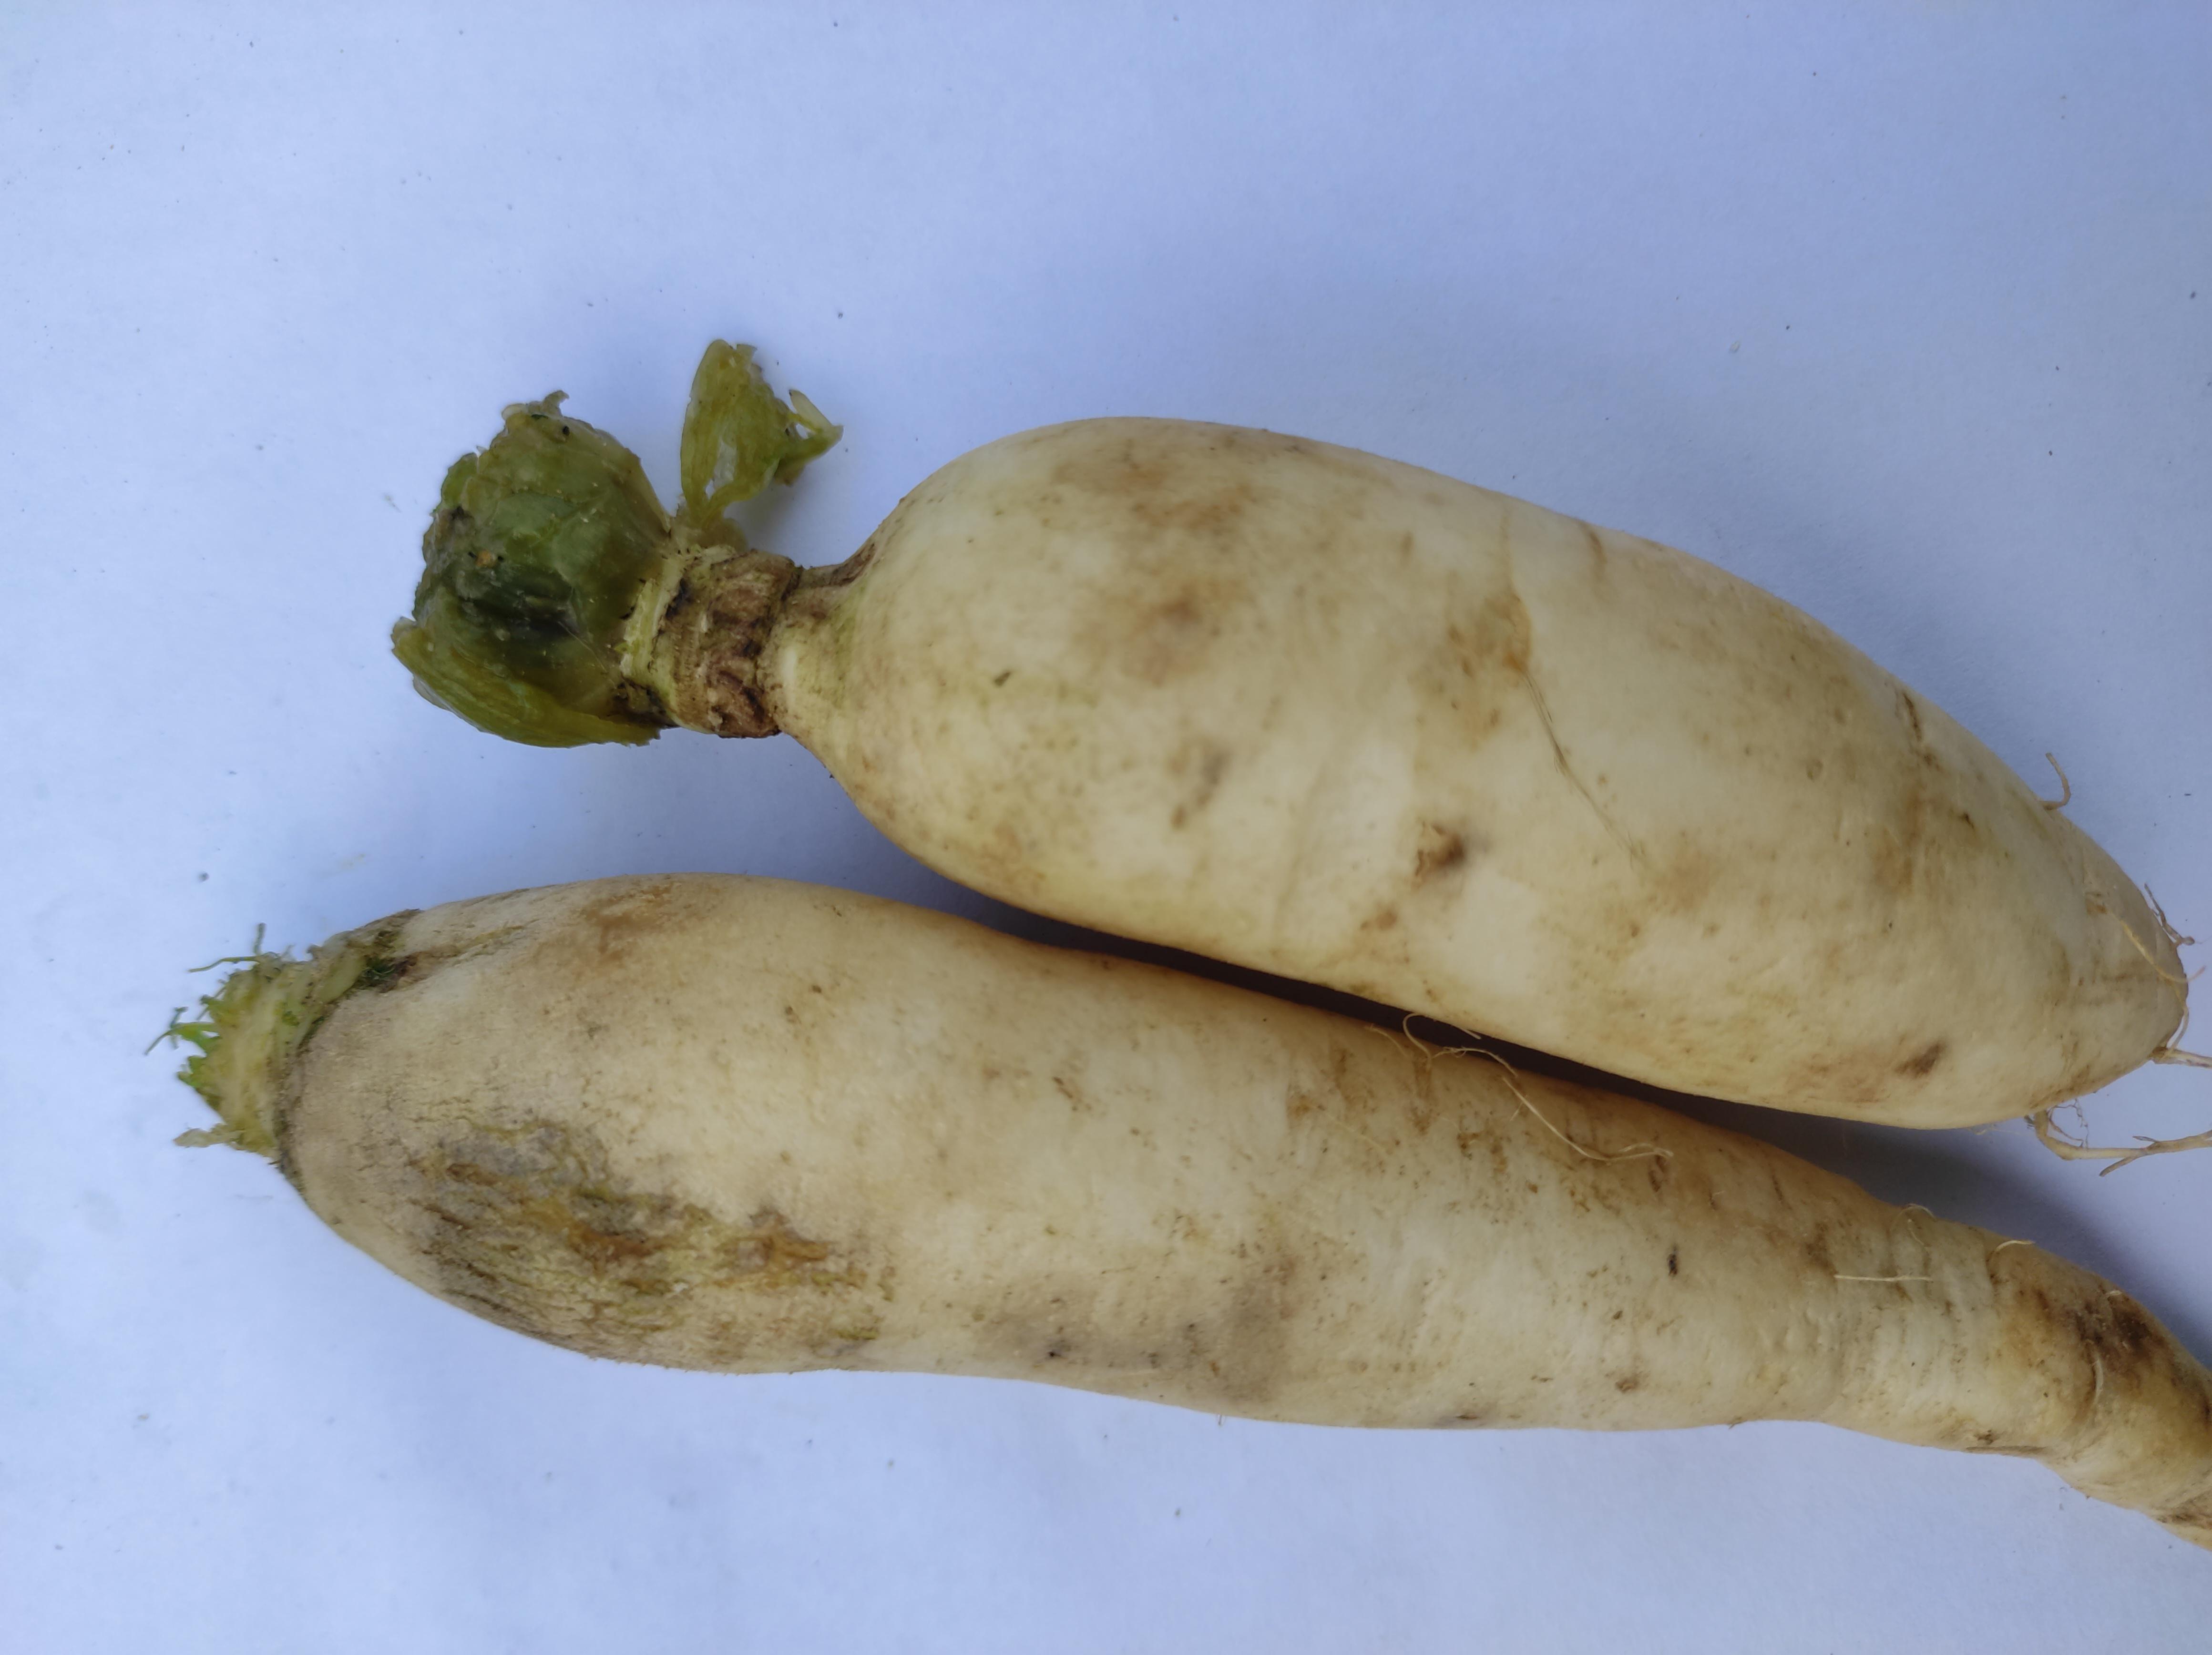
Label: Radish